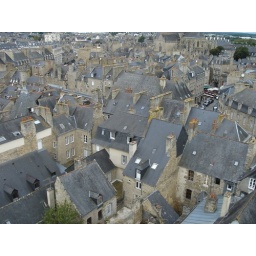
Roof tops from the clock tower in Dinan